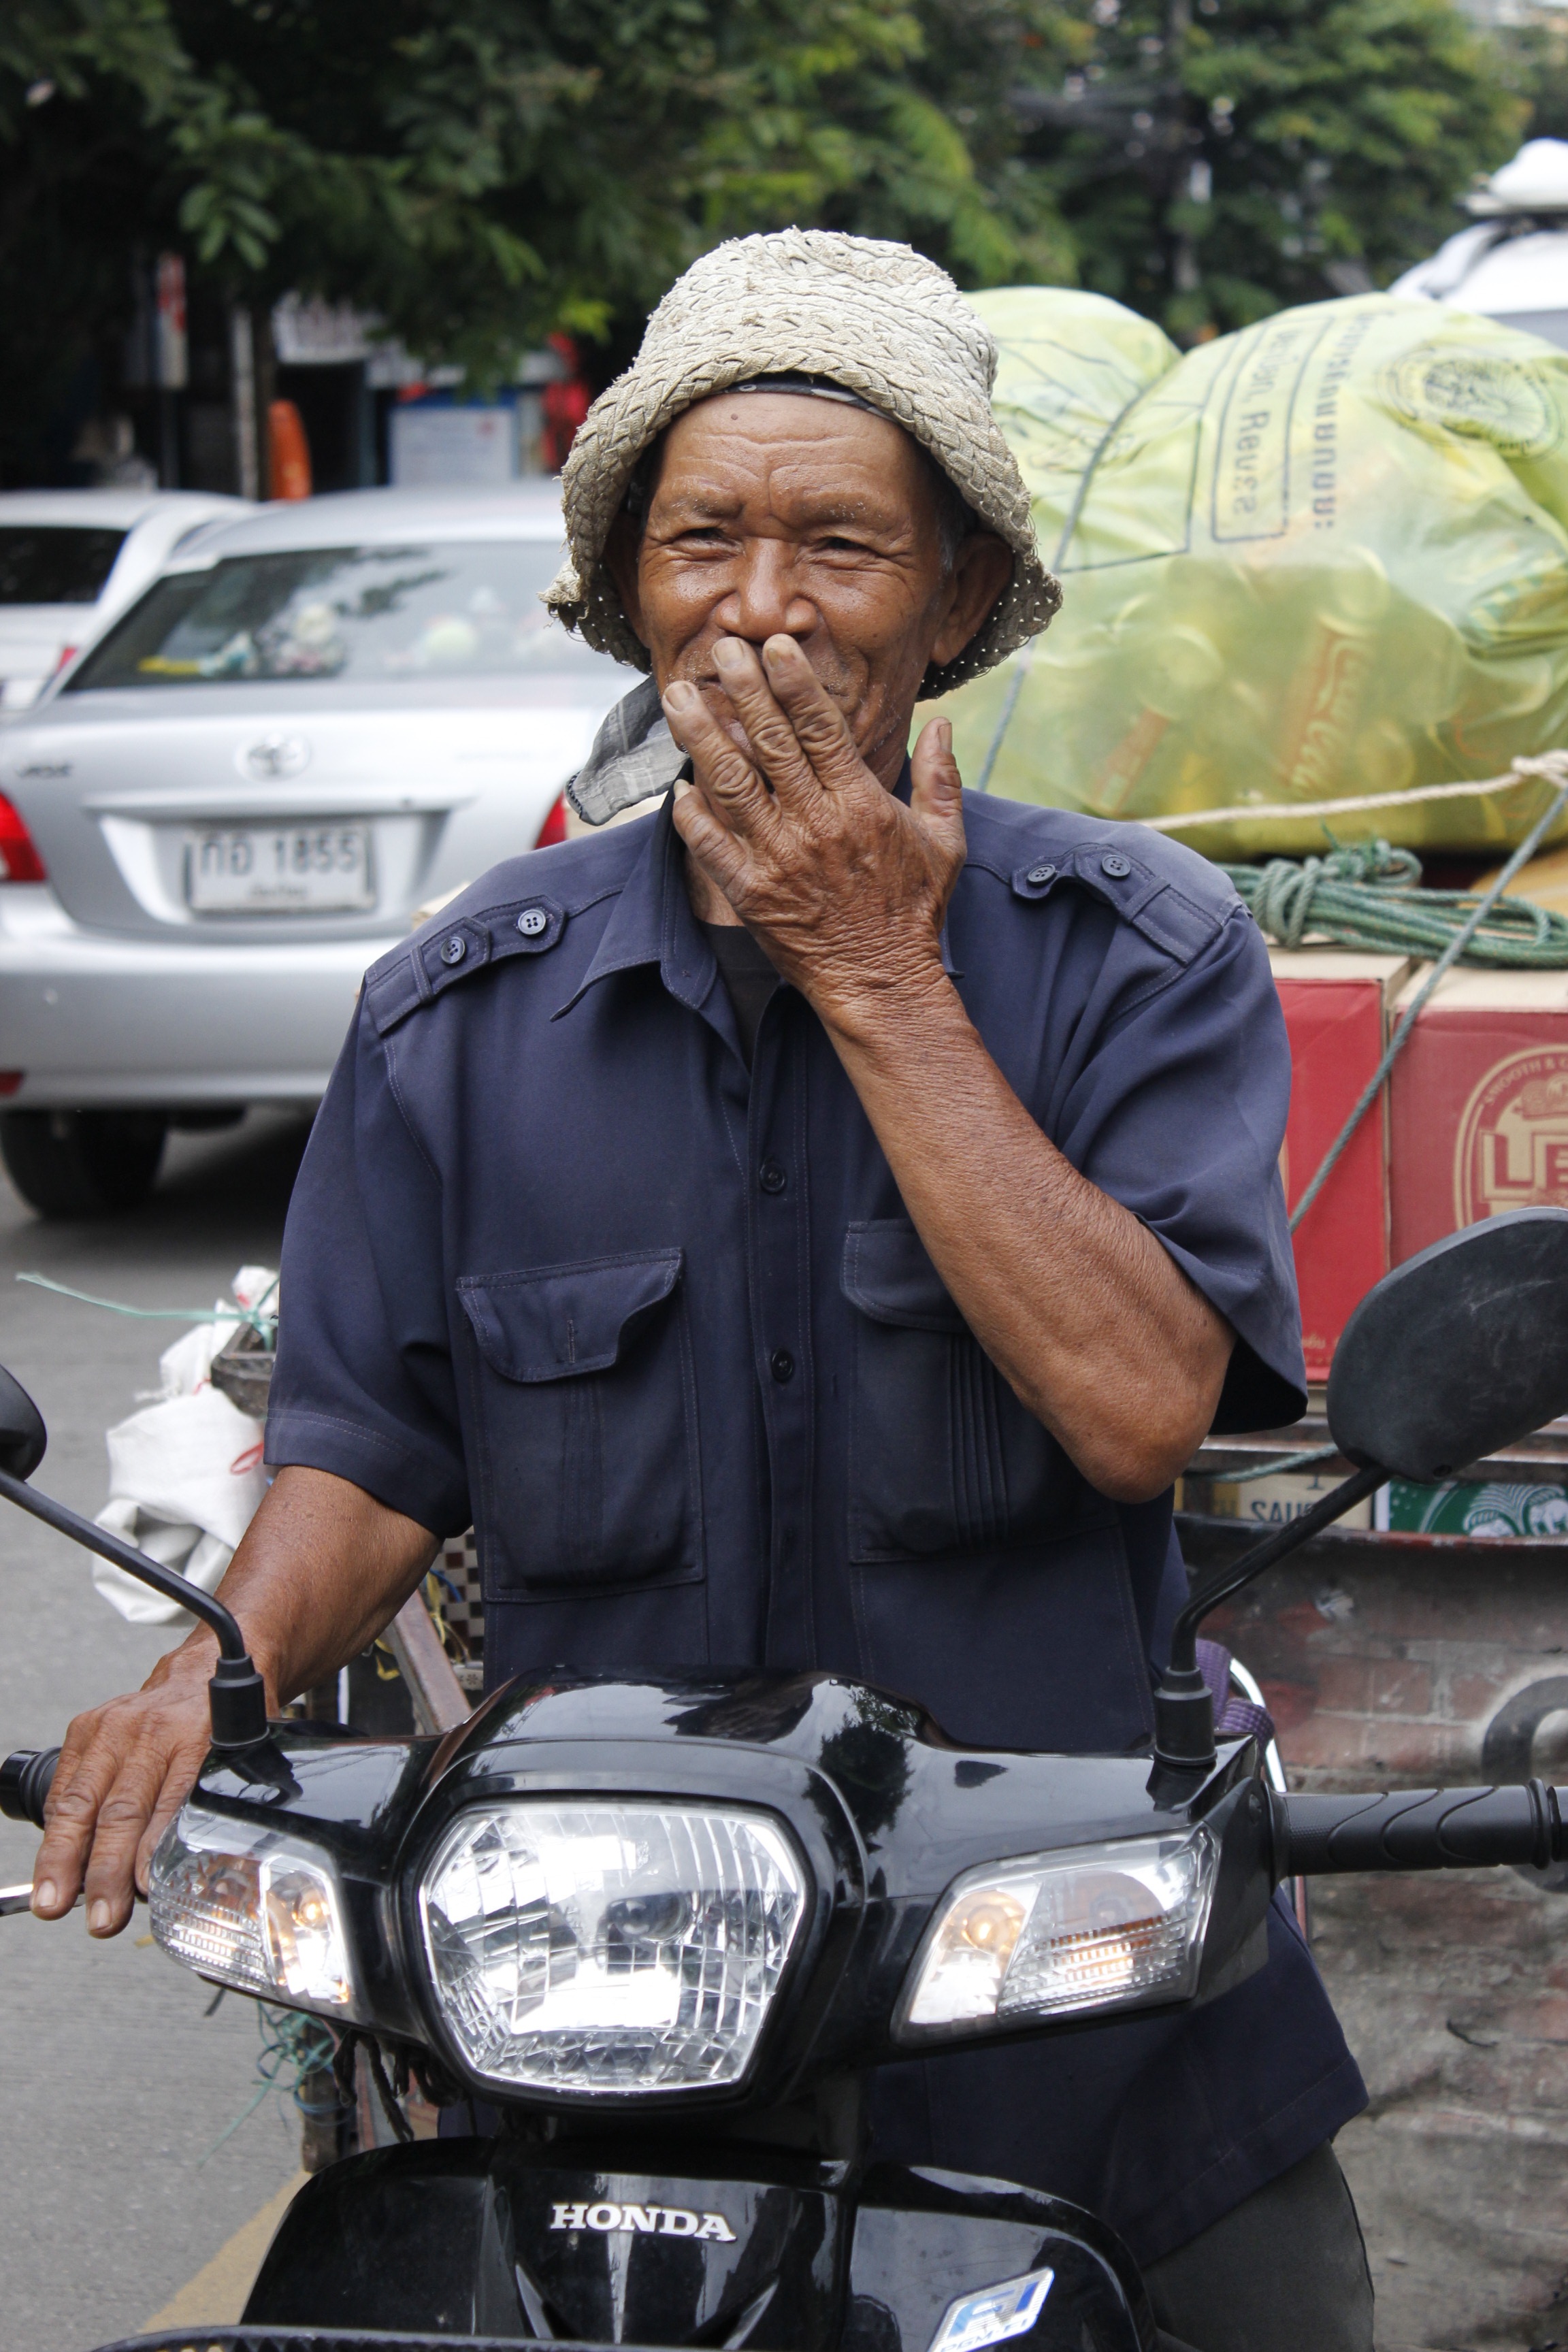
man, people, old, vehicle, smile, moto, thai, the locals, facial hair